North Maluku

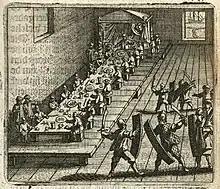
Dutch being entertained by the king of Ternate

The island of Ternate or Gapi began to grow in the early 13th century. The early Ternate population was the result of an exodus from Halmahera. Initially there were four villages in Ternate, each headed by a "momole" (head of a clan). they were the first to make contact with merchants who came looking for spices. The population of Ternate became increasingly heterogeneous with settlements of Arab, Javanese, Malay and Chinese traders. With the increasingly busy trading activities there was an increase of threats coming from pirates, the Momole Guna Tobona leaders held a conference to form a stronger organization and appoint a single leader as king.